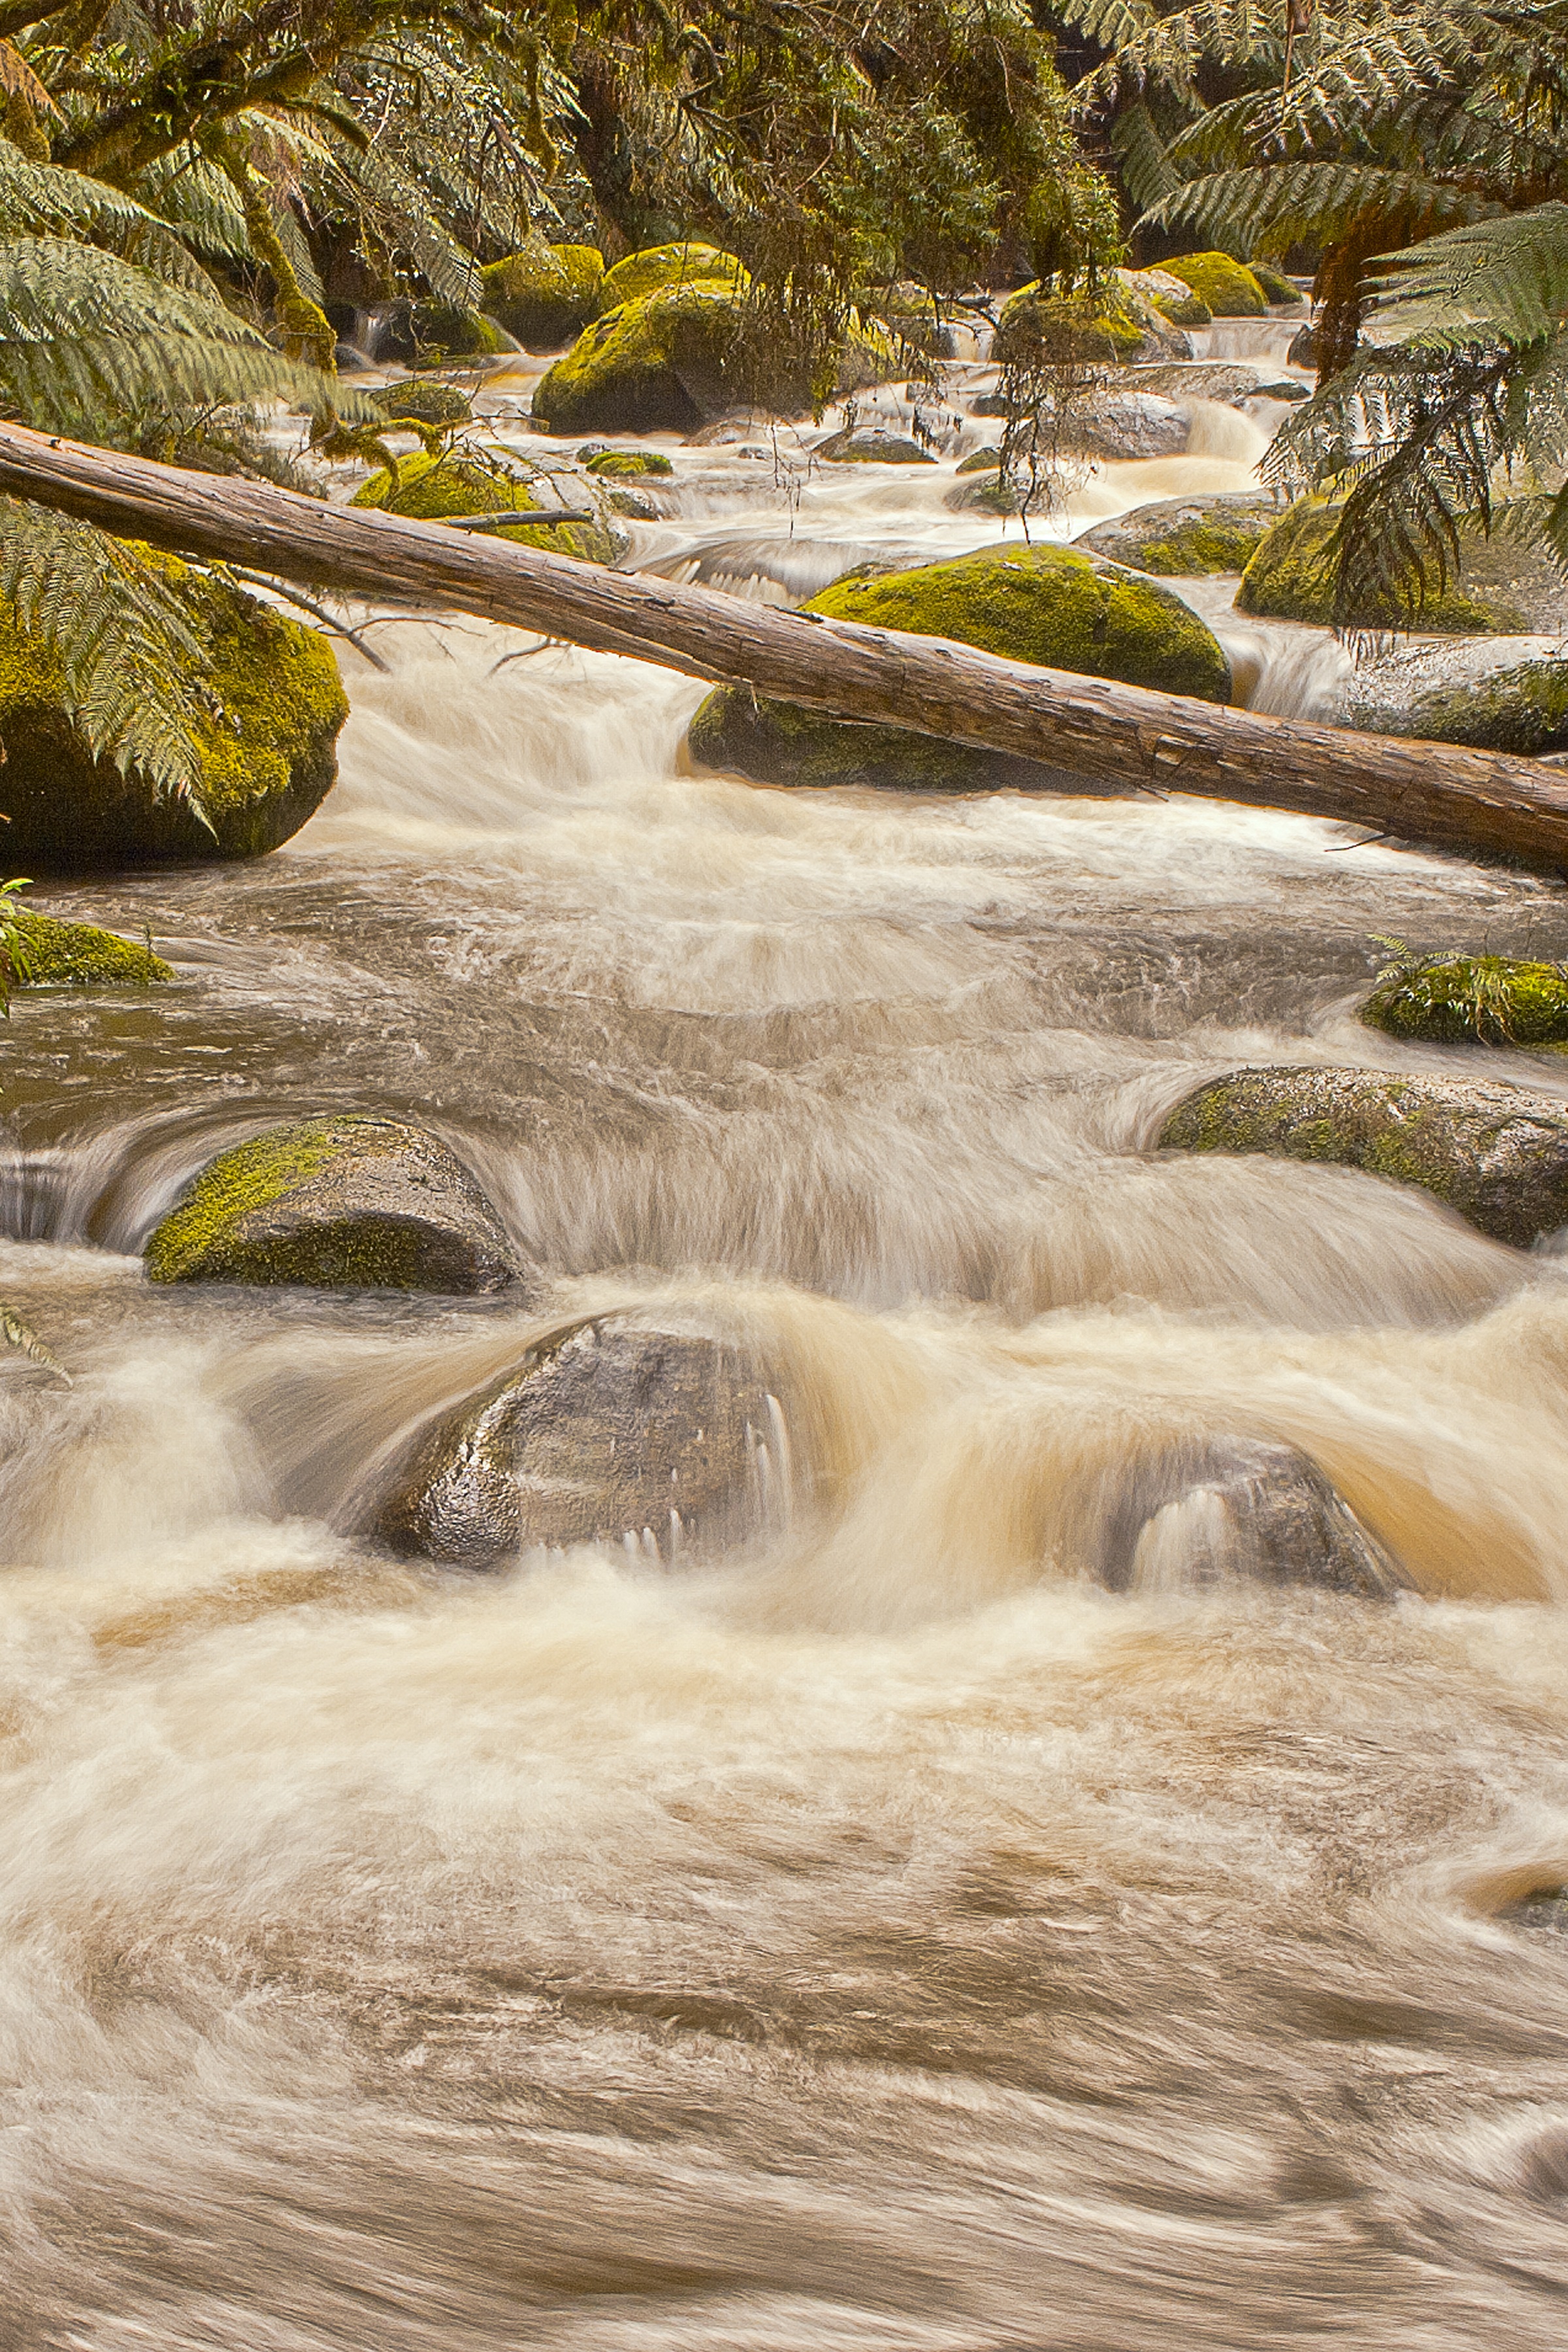
landscape, water, nature, rock, waterfall, wilderness, river, valley, stream, flowing, rapid, body of water, water feature, watercourse, wadi, landform, geographical feature